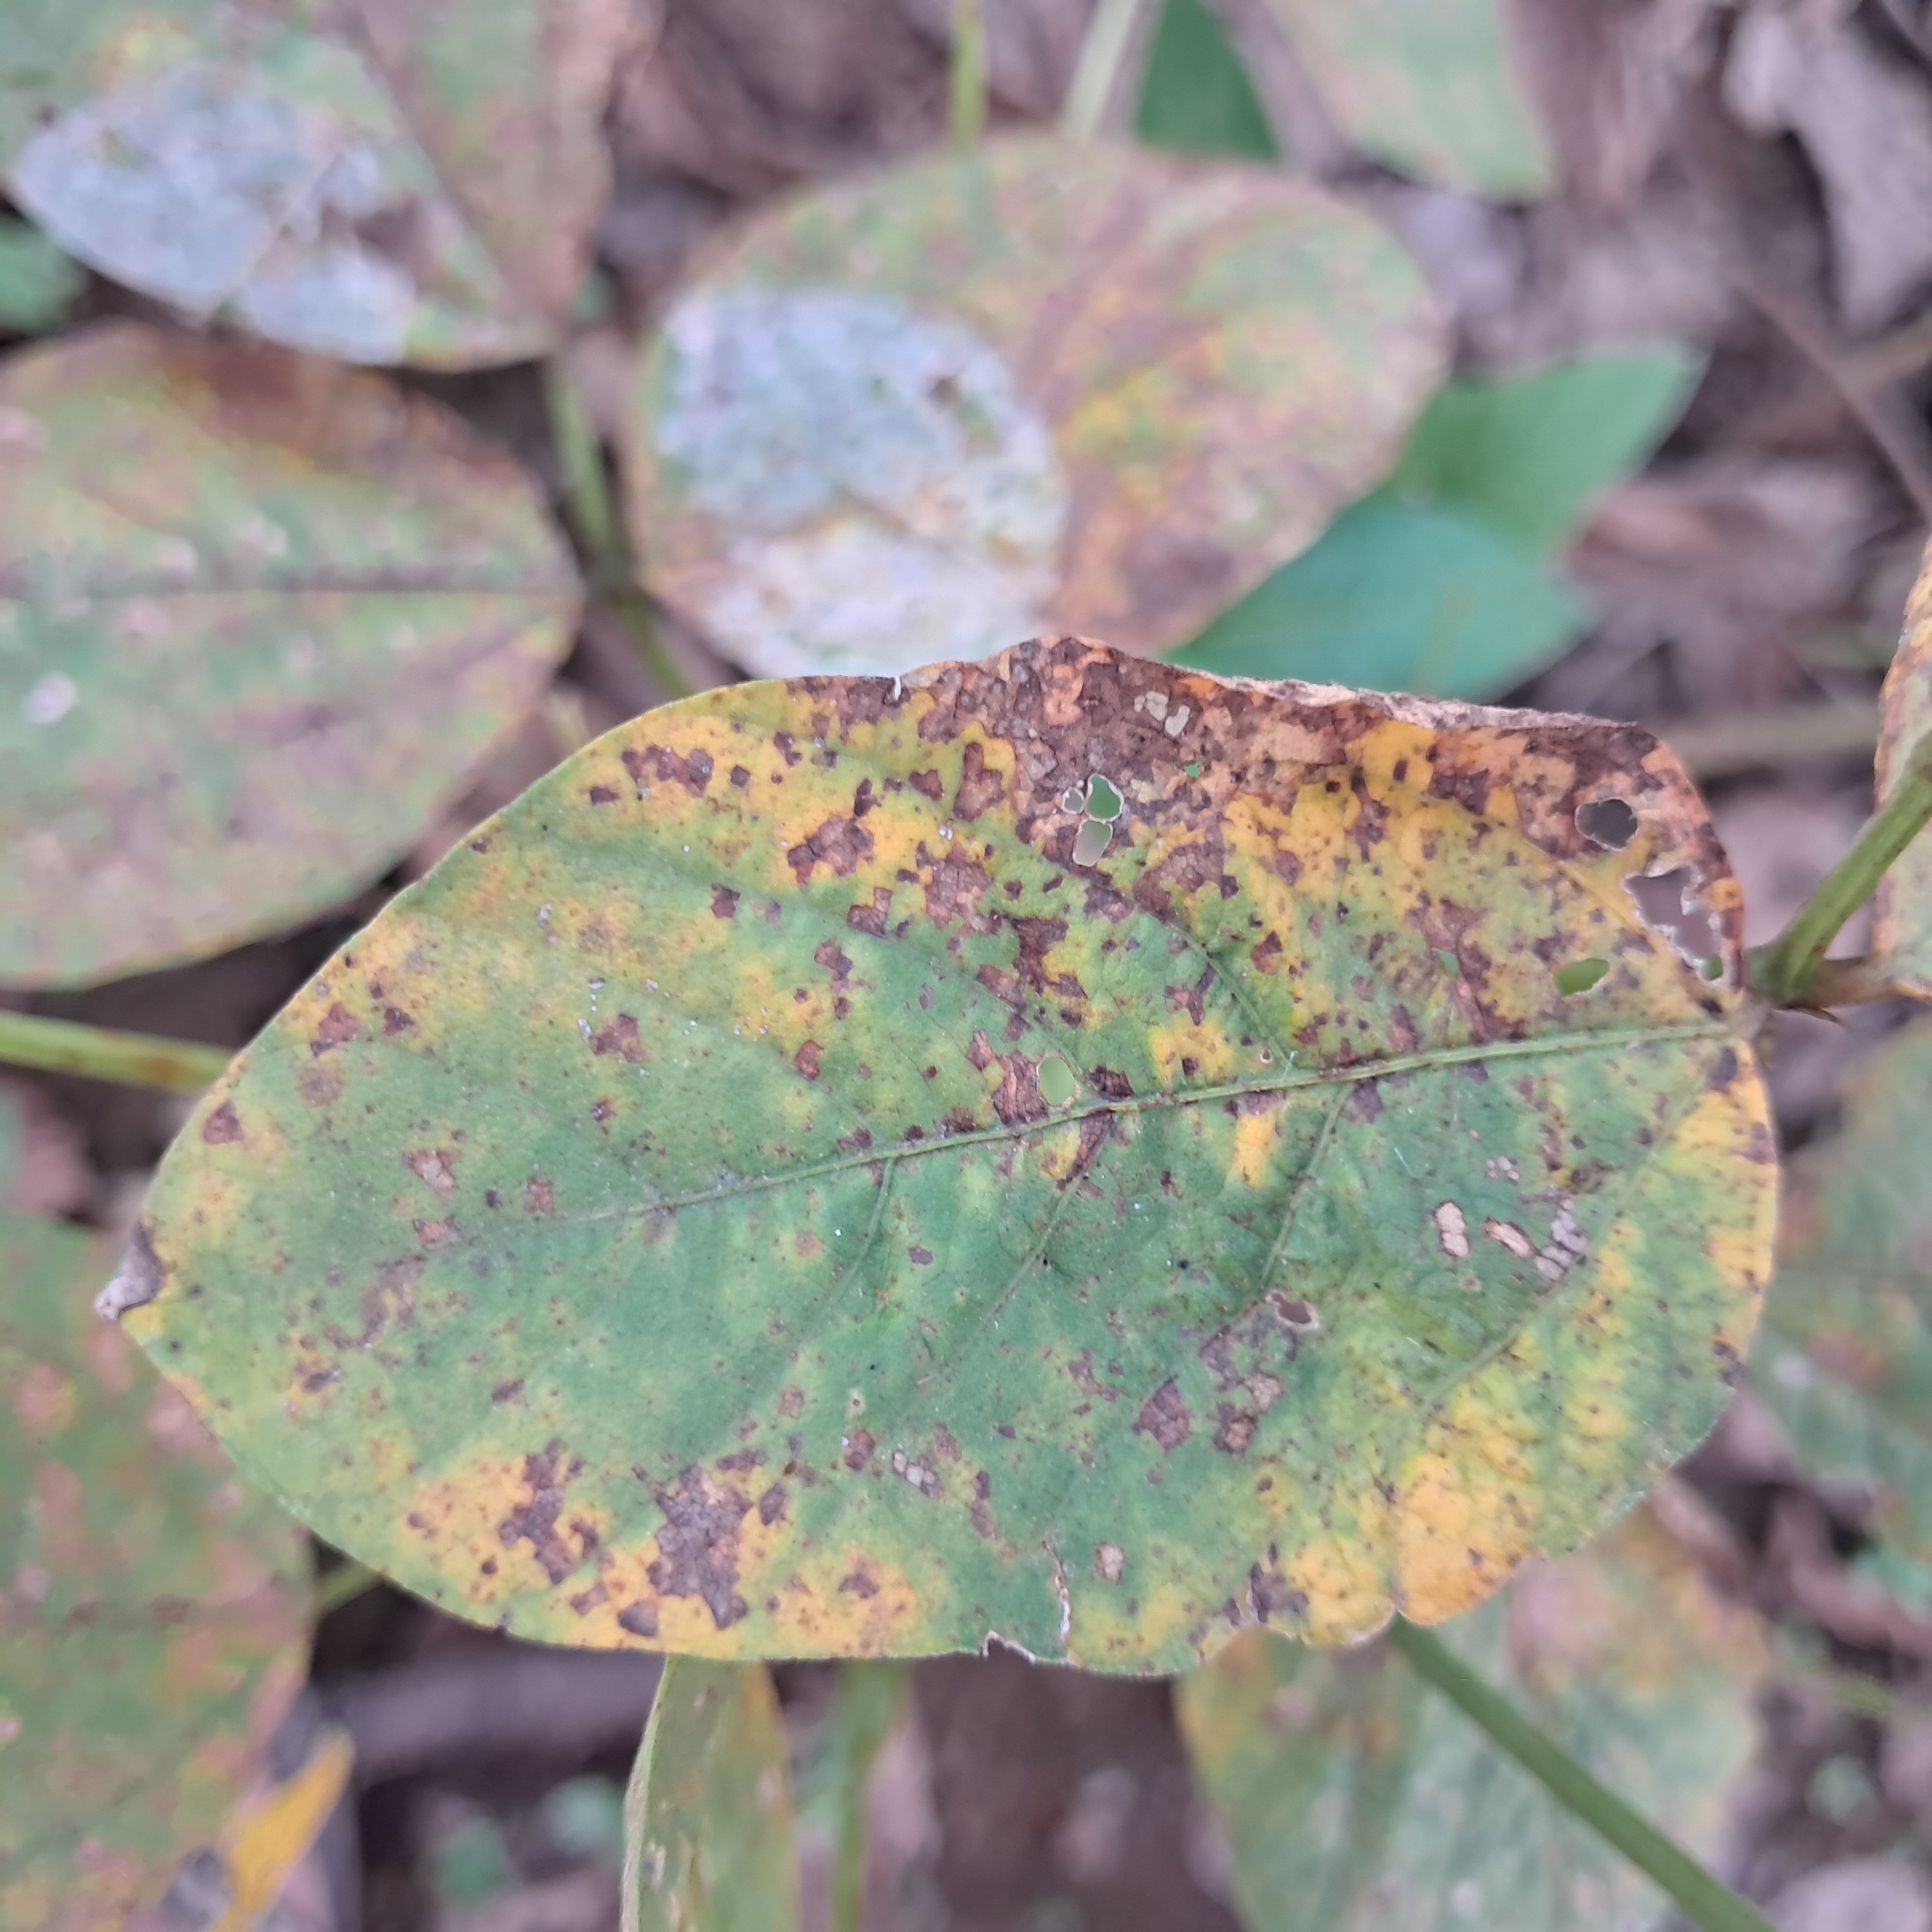
Label: Rust